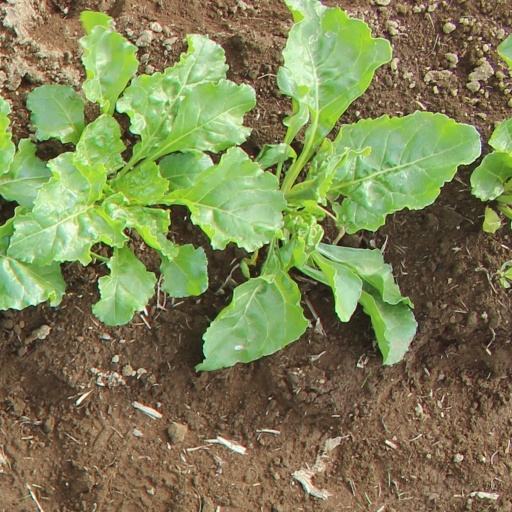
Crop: sugar beet